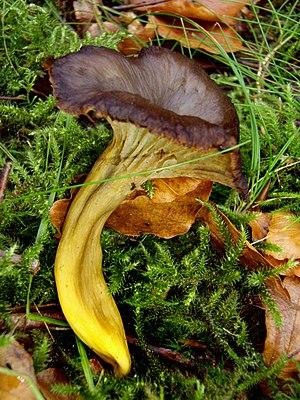
Chez les champignons basidiomycètes et ascomycètes, le chapeau, appelé aussi piléus, est la partie du sporophore qui renferme les organes de fructification. Il est composé de trois tissus : la cuticule, qui est une membrane de surface, l'hyménophore qui constitue la chair du champignon et l'hyménium qui produit les spores. Ce dernier peut être lisse, formé de plis, de lames, de tubes ou d'aiguillons.